Fermilab

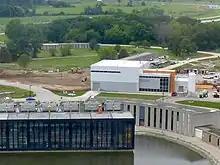
Muon g−2 building (white and orange) which hosts the magnet

Fermilab is continuing an experiment conducted at Brookhaven National Laboratory to measure the anomalous magnetic dipole moment of the muon.